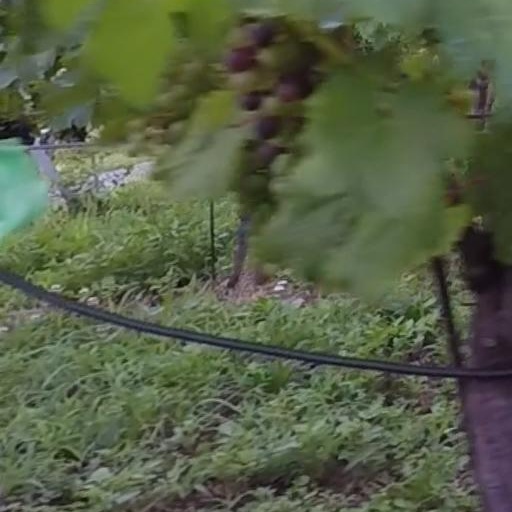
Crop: grape